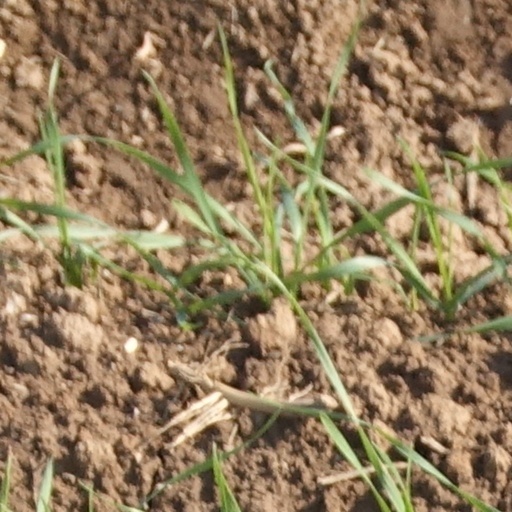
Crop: wheat